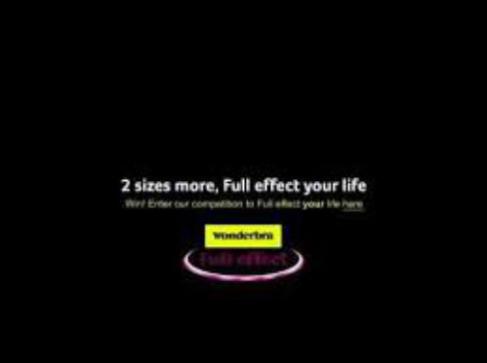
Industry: Clothes